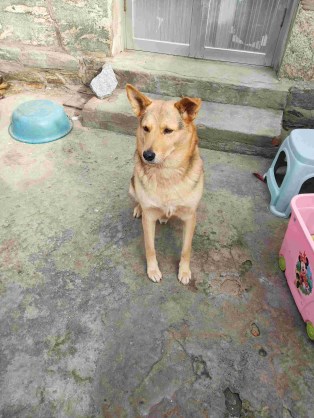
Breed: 3336-n000121-chinese_rural_dog